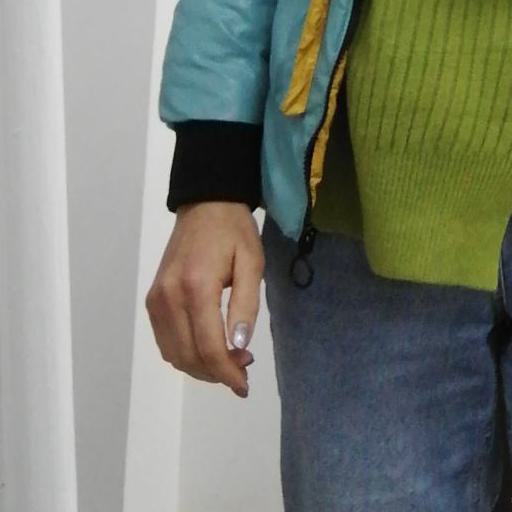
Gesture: no_gesture